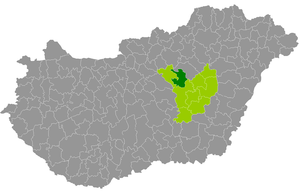
Le district de Jászapáti est un des 9 districts du comitat de Jász-Nagykun-Szolnok en Hongrie. Créé en 2013, il compte 33 160 habitants et rassemble 9 localités : 7 communes et deux villes, Jászkisér et Jászapáti, son chef-lieu.